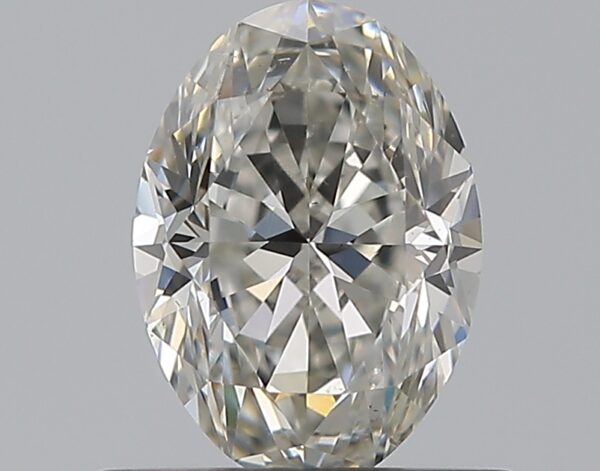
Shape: oval
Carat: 0.71
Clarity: VS2
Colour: H
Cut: VG
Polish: EX
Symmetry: VG
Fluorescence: N
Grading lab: GIA
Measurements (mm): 6.78 x 4.87 x 3.21